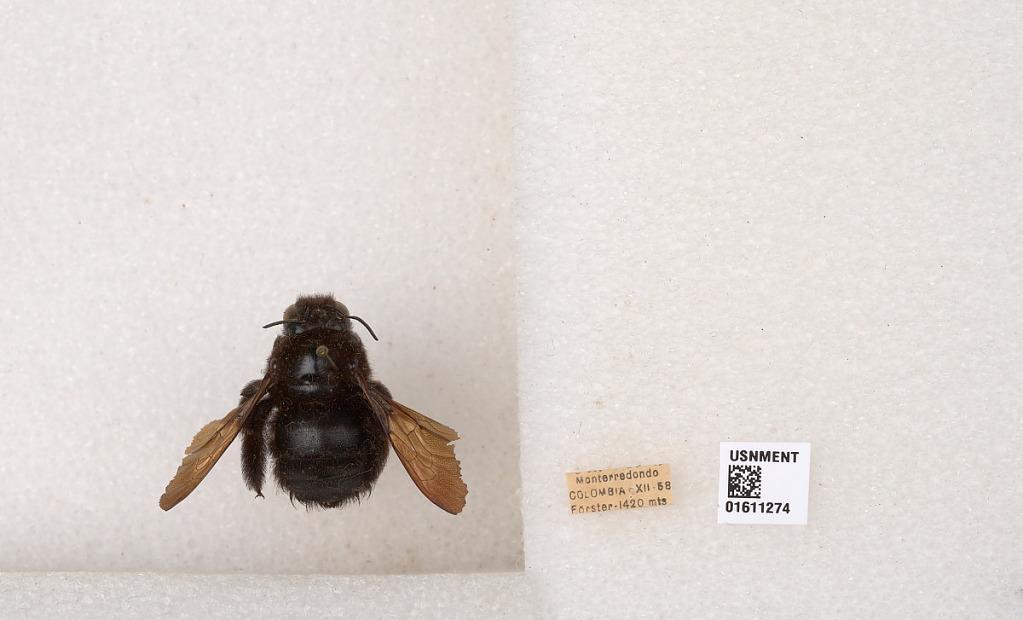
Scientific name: Xylocopa
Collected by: Hubrich & Granja
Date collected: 1958-12-1
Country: Colombia
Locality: Monterredondo